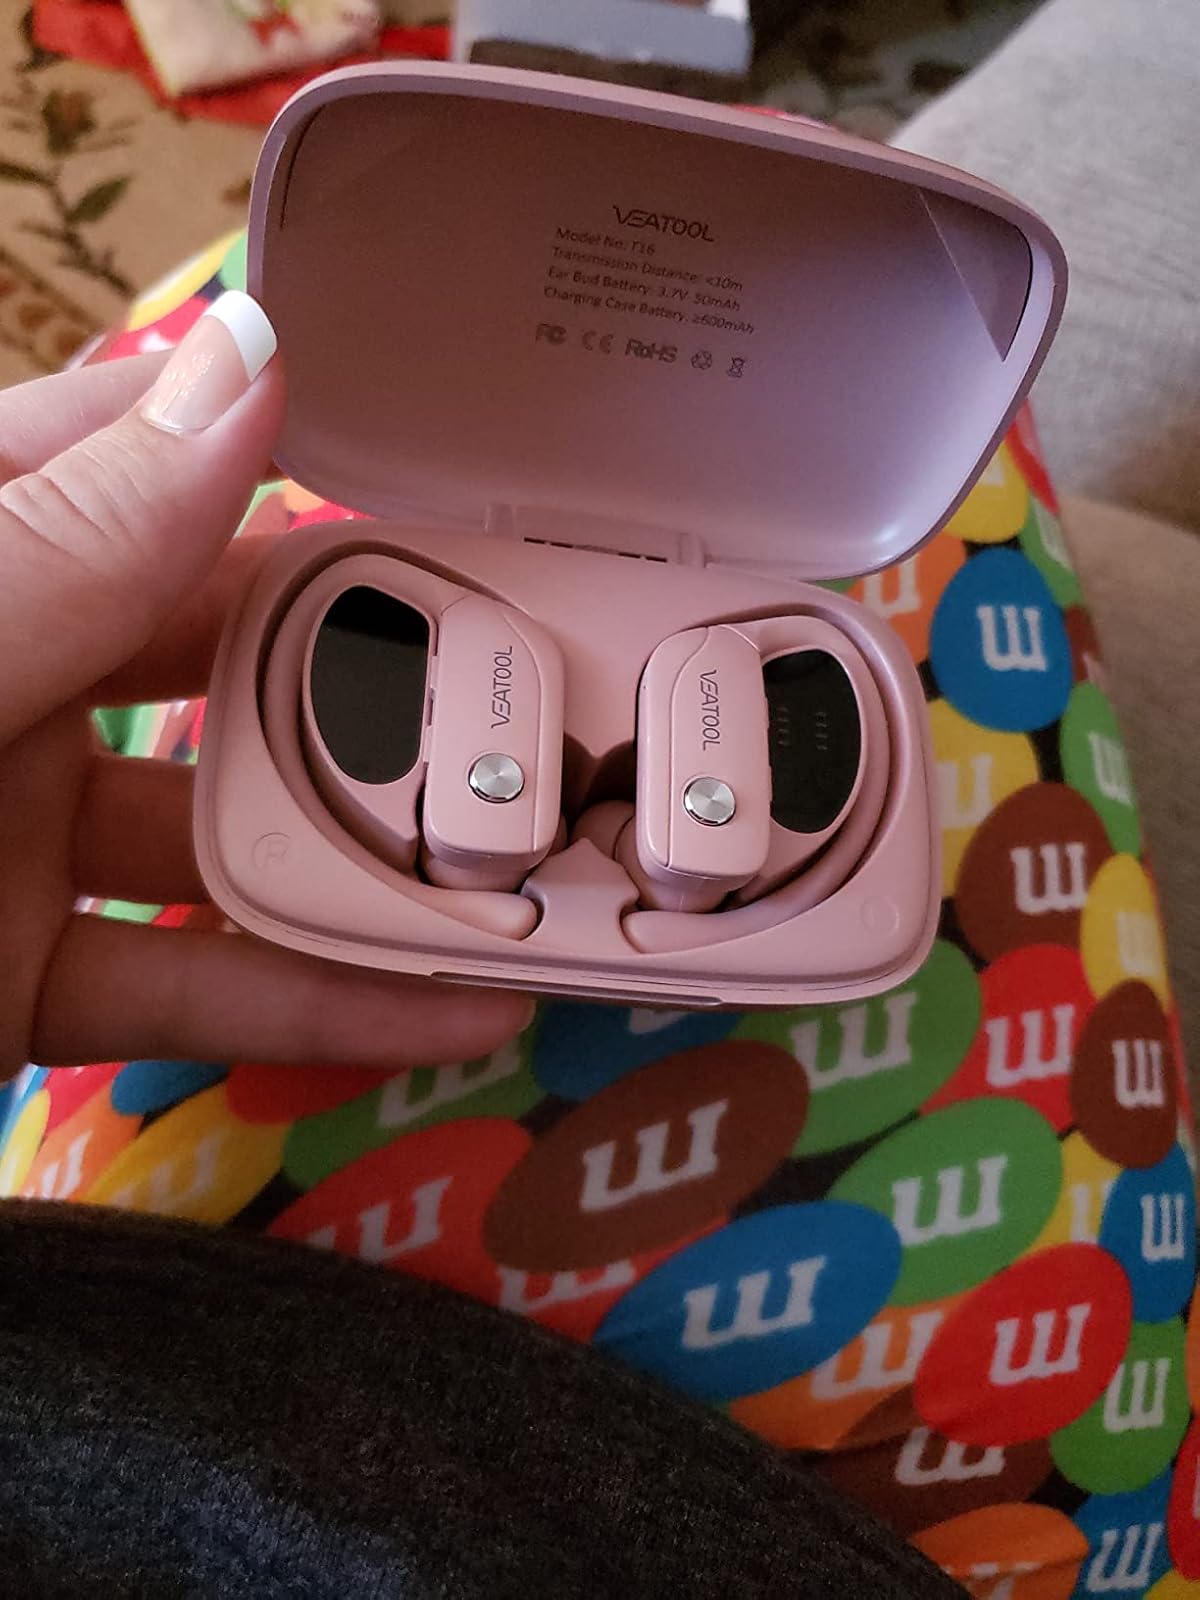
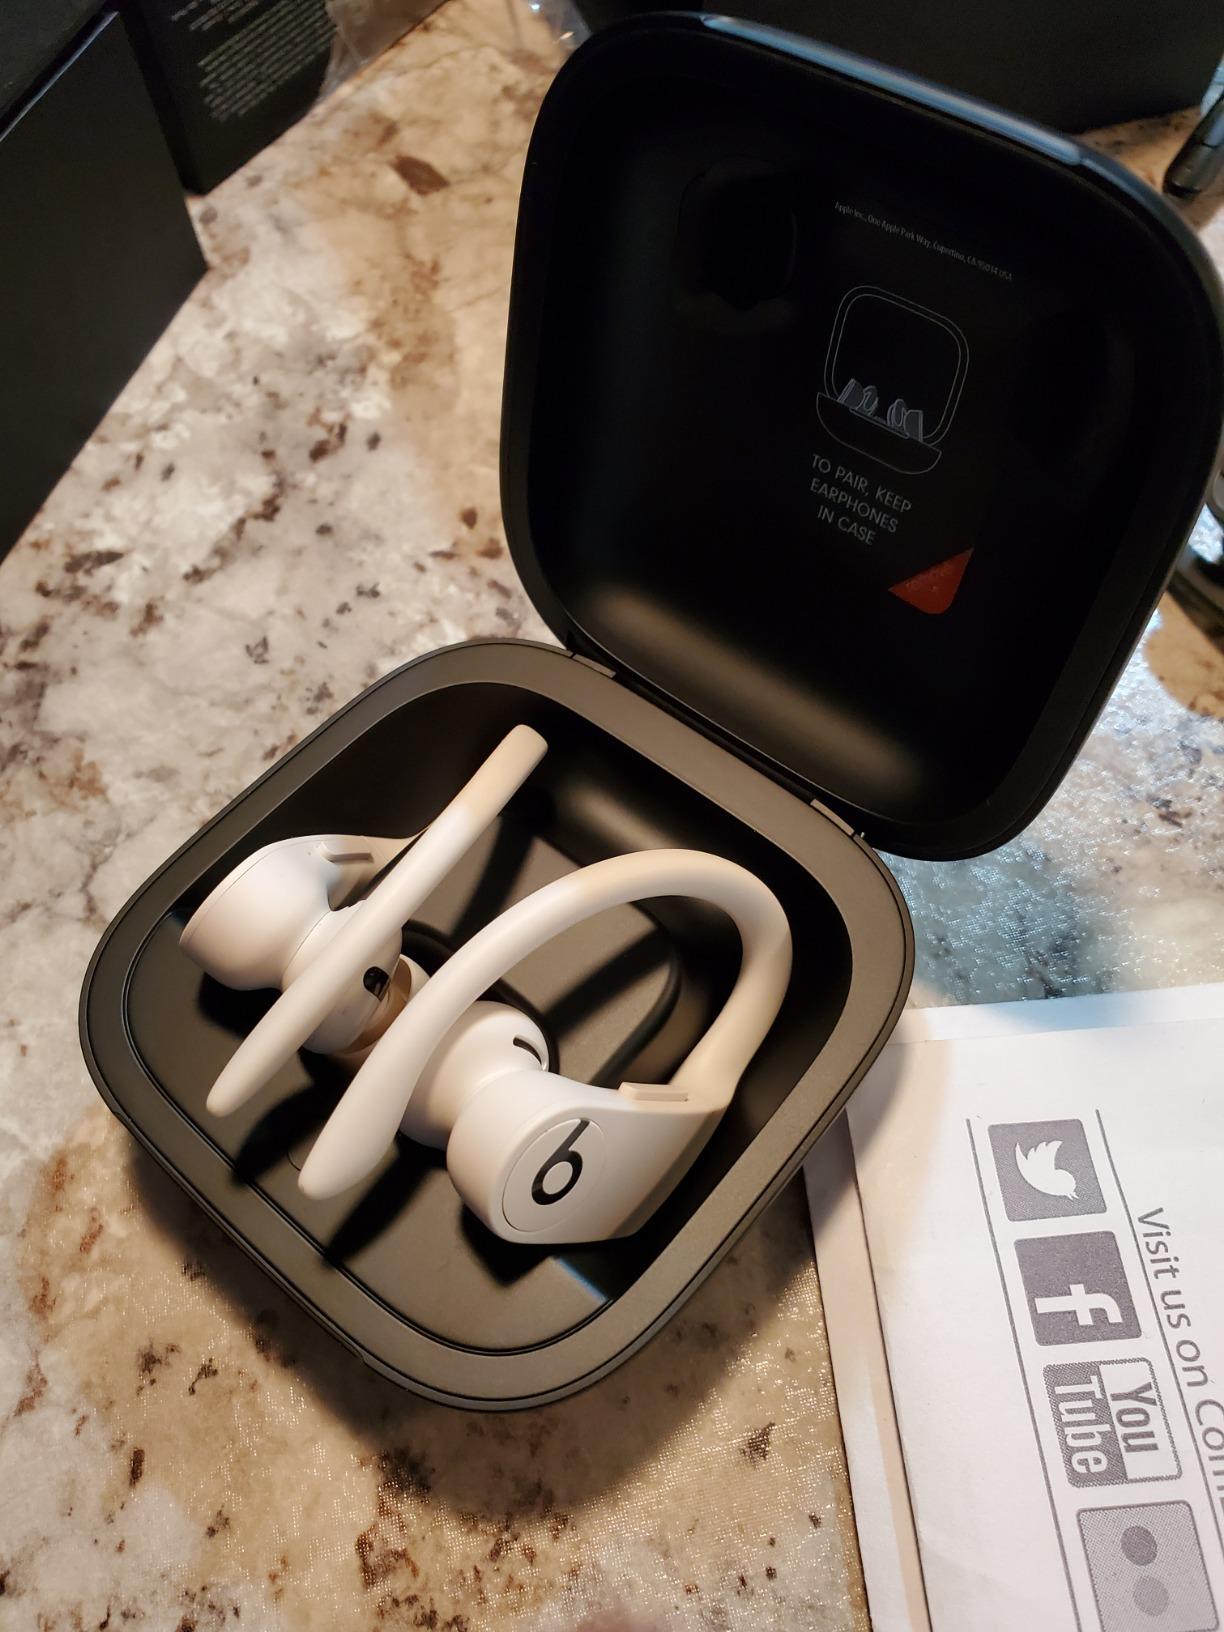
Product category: earbuds
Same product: no